Jesús Medina

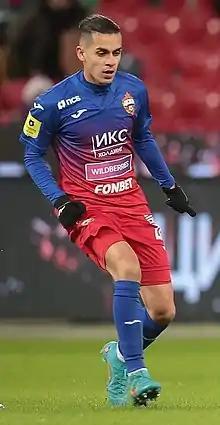
Medina with CSKA Moscow in 2022

Jesús Manuel Medina Maldonado (born 30 April 1997) is a Paraguayan professional footballer who plays for Russian club Spartak Moscow and the Paraguay national team.